List of religious sites

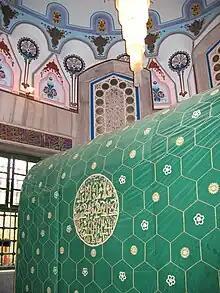
The tomb of Abraham in 2006

Abrahamic religions are monotheistic faiths emphasizing and tracing their common origin to Abraham or recognizing a spiritual tradition identified with him. They constitute one of three major divisions in comparative religion, along with Indian religions (Dharmic) and East Asian religions (Taoic).